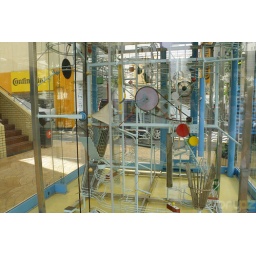
The weird ball clock in Roppongi